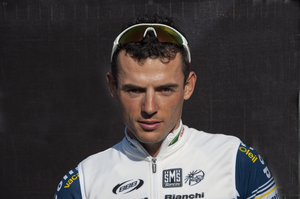
Björn Leukemans, né le 1ᵉʳ juillet 1977 à Deurne, est coureur cycliste belge. Il a commencé sa carrière professionnelle en 2000 au sein de l'équipe Vlaanderen 2002.